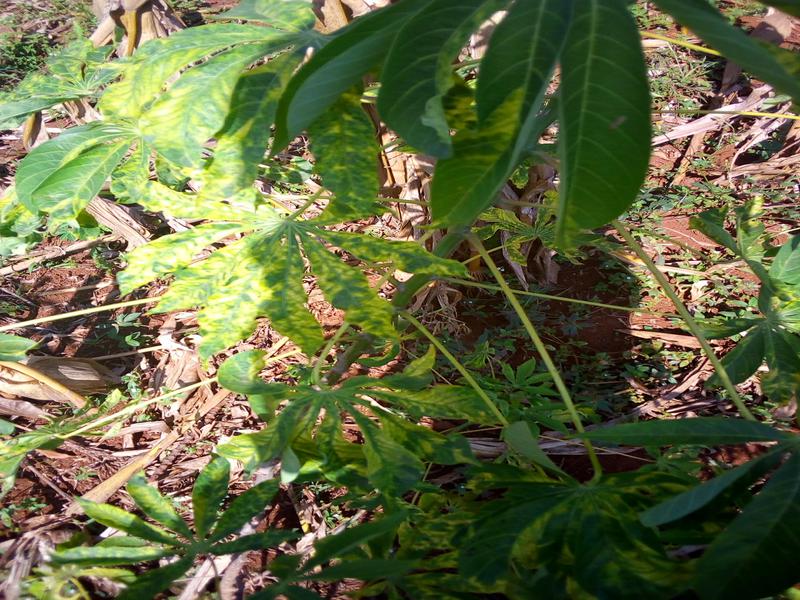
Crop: cassava
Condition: mosaic_disease